History of the Washington Commanders

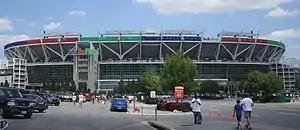
FedExField.

During 1982, players like quarterback Joe Theismann, running back John Riggins, and receiver Art Monk got most of the publicity, but the Redskins were one of the few teams ever to have a famous offensive line. Line coach Joe Bugel, who later went on to be the head coach of the Phoenix Cardinals, nicknamed them "The Hogs", not because they were big and fat, but because they would "root around in the mud" on the field. Among the regular Hogs were center Jeff Bostic, guards Raleigh McKenzie and Russ Grimm, and tackles Joe Jacoby, Mark May and Jim Lachey. Tight ends Don Warren and Clint Didier, as well as Riggins, were known as "Honorary Hogs." Also during the early 1980s, the Redskins had a group of wide receivers and tight ends called the Fun Bunch, who were known for their choreographed group celebrations in the end zone (usually a group high-five) following a touchdown. The members included wide receivers Monk, Virgil Seay, Charlie Brown, and Alvin Garrett, and tight ends Rick Walker, and Don Warren. Every single one of these players won a Super Bowl with the Redskins, and three were chosen for the Pro Bowl. The Fun Bunch's actions eventually resulted in a league-wide ban of "excessive celebration" in 1984. The 1980s Redskins had another group of wide receivers with a nickname: "The Smurfs", which consisted of Gary Clark, Alvin Garrett, and Charlie Brown. The three were given this nickname because of their diminutive size (Garrett was 5'7", Clark was 5'9", and Brown the tallest at 5'10"), comparing them to the tiny blue comic and cartoon characters in "The Smurfs".